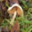
Label: mushroom